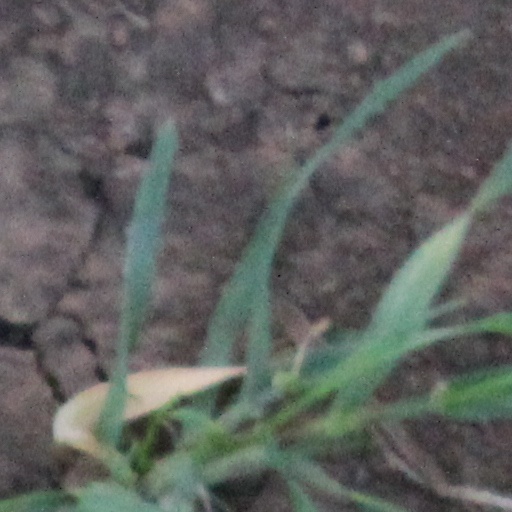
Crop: wheat